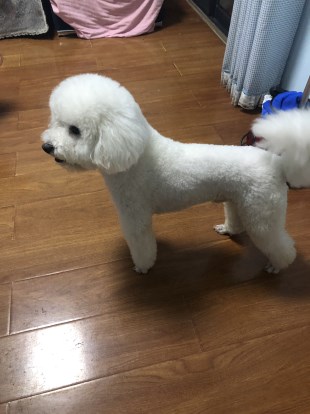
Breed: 3083-n000117-Bichon_Frise